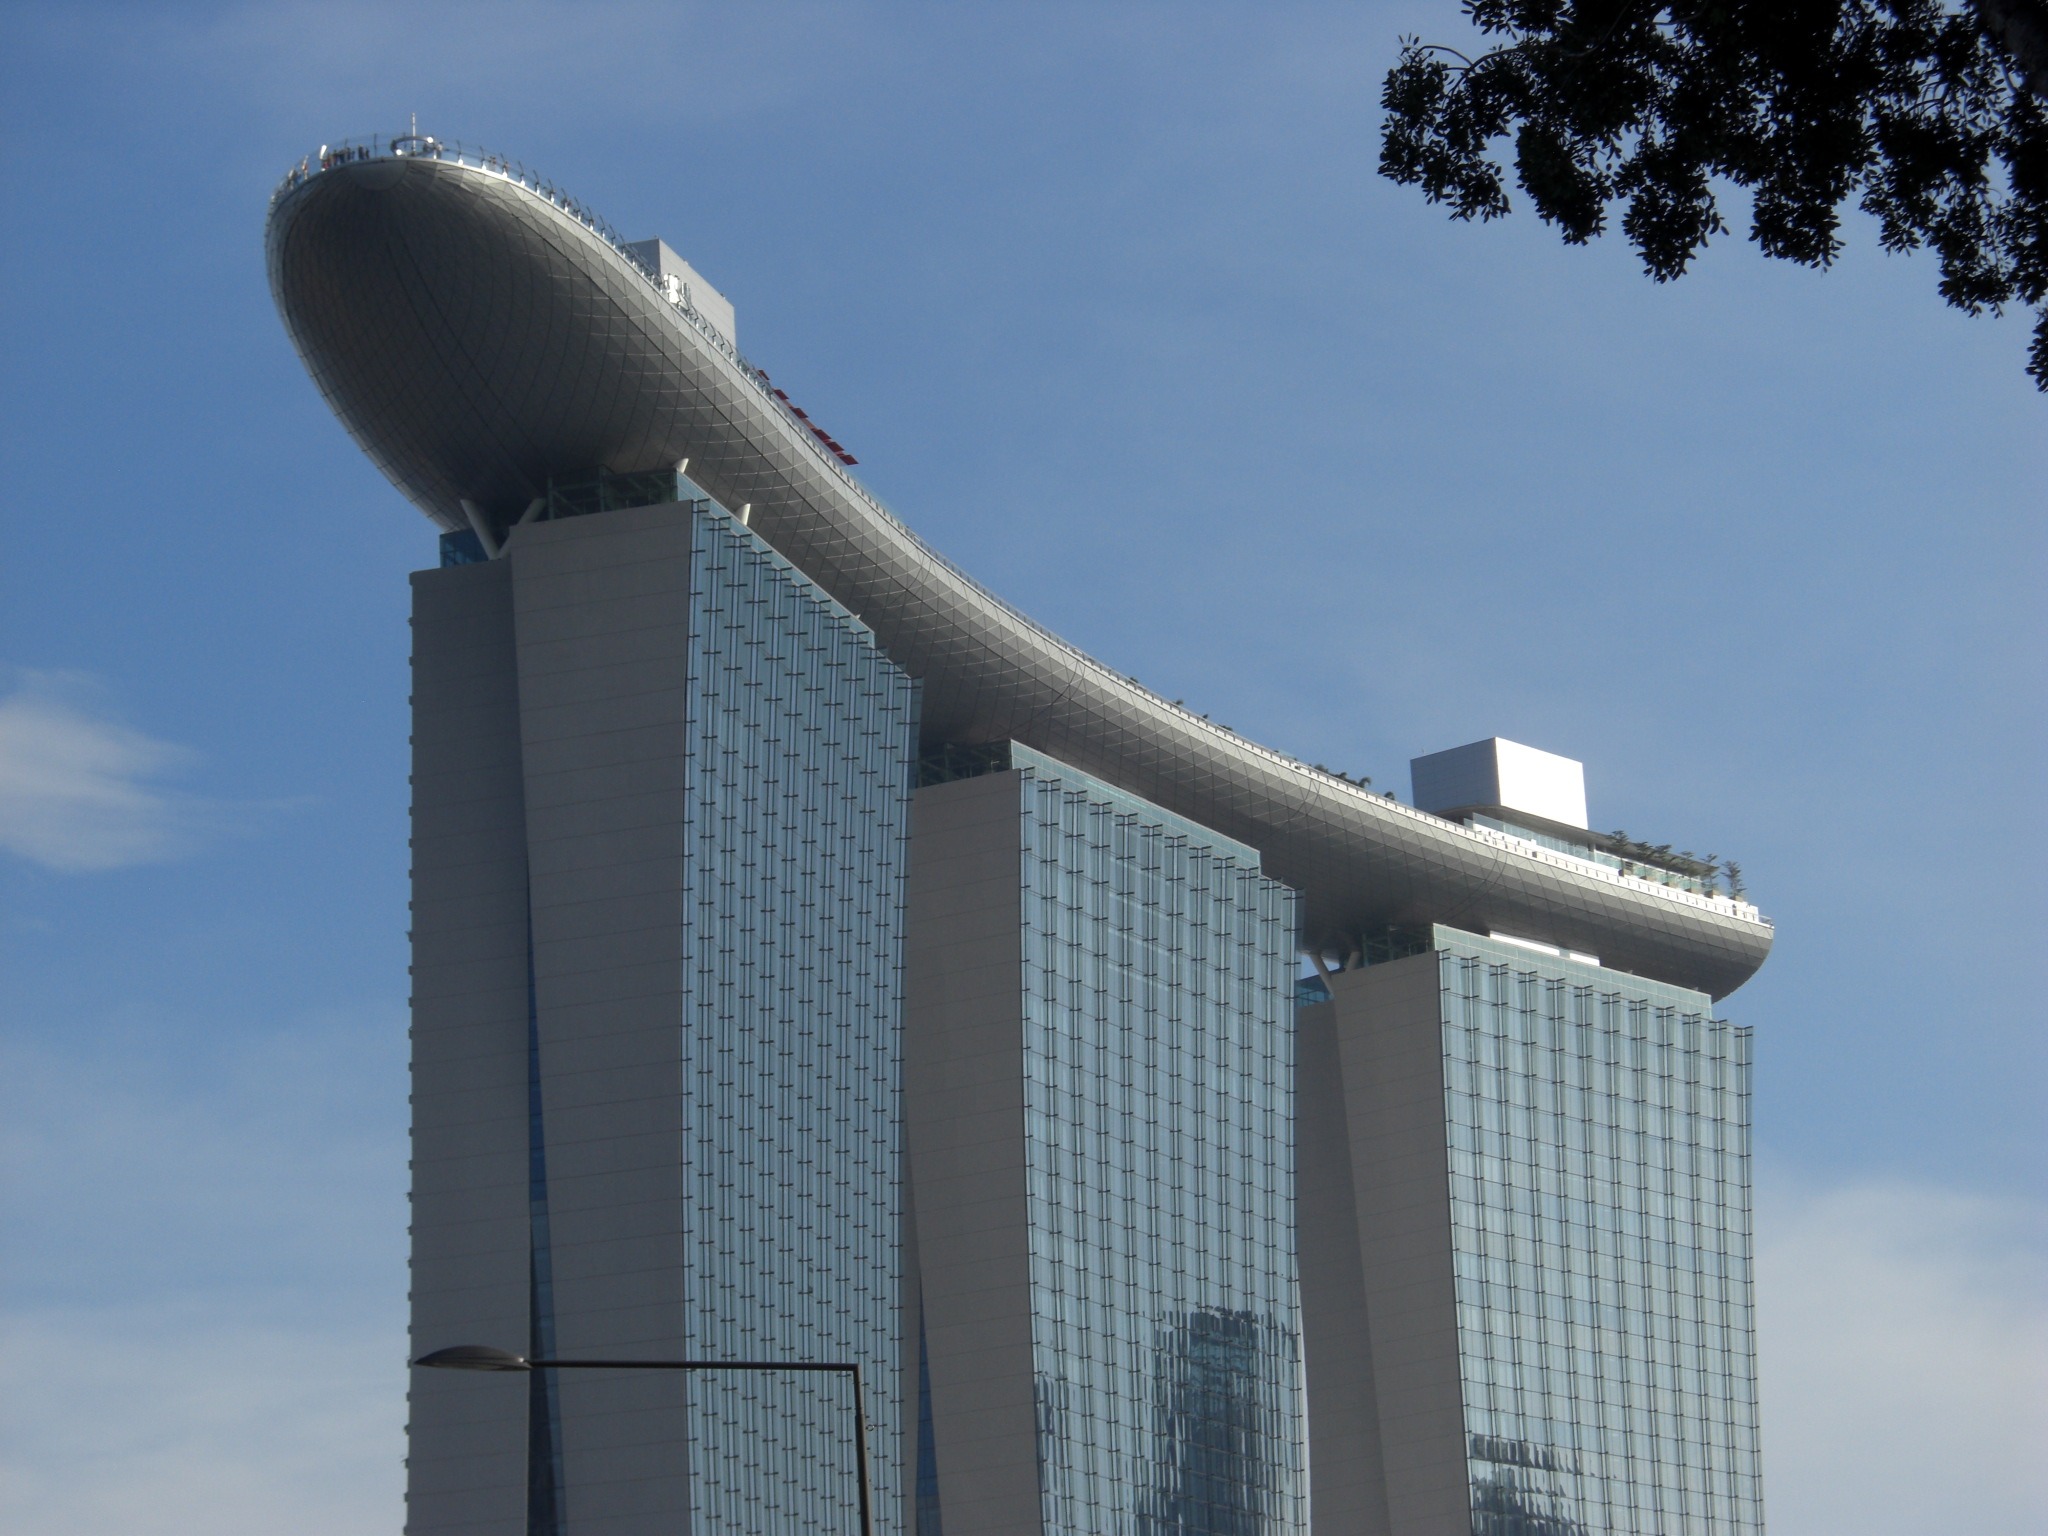
architecture, structure, wind, skyscraper, tower, asia, landmark, blue, modern, hotel, singapore, marina bay sands, control tower